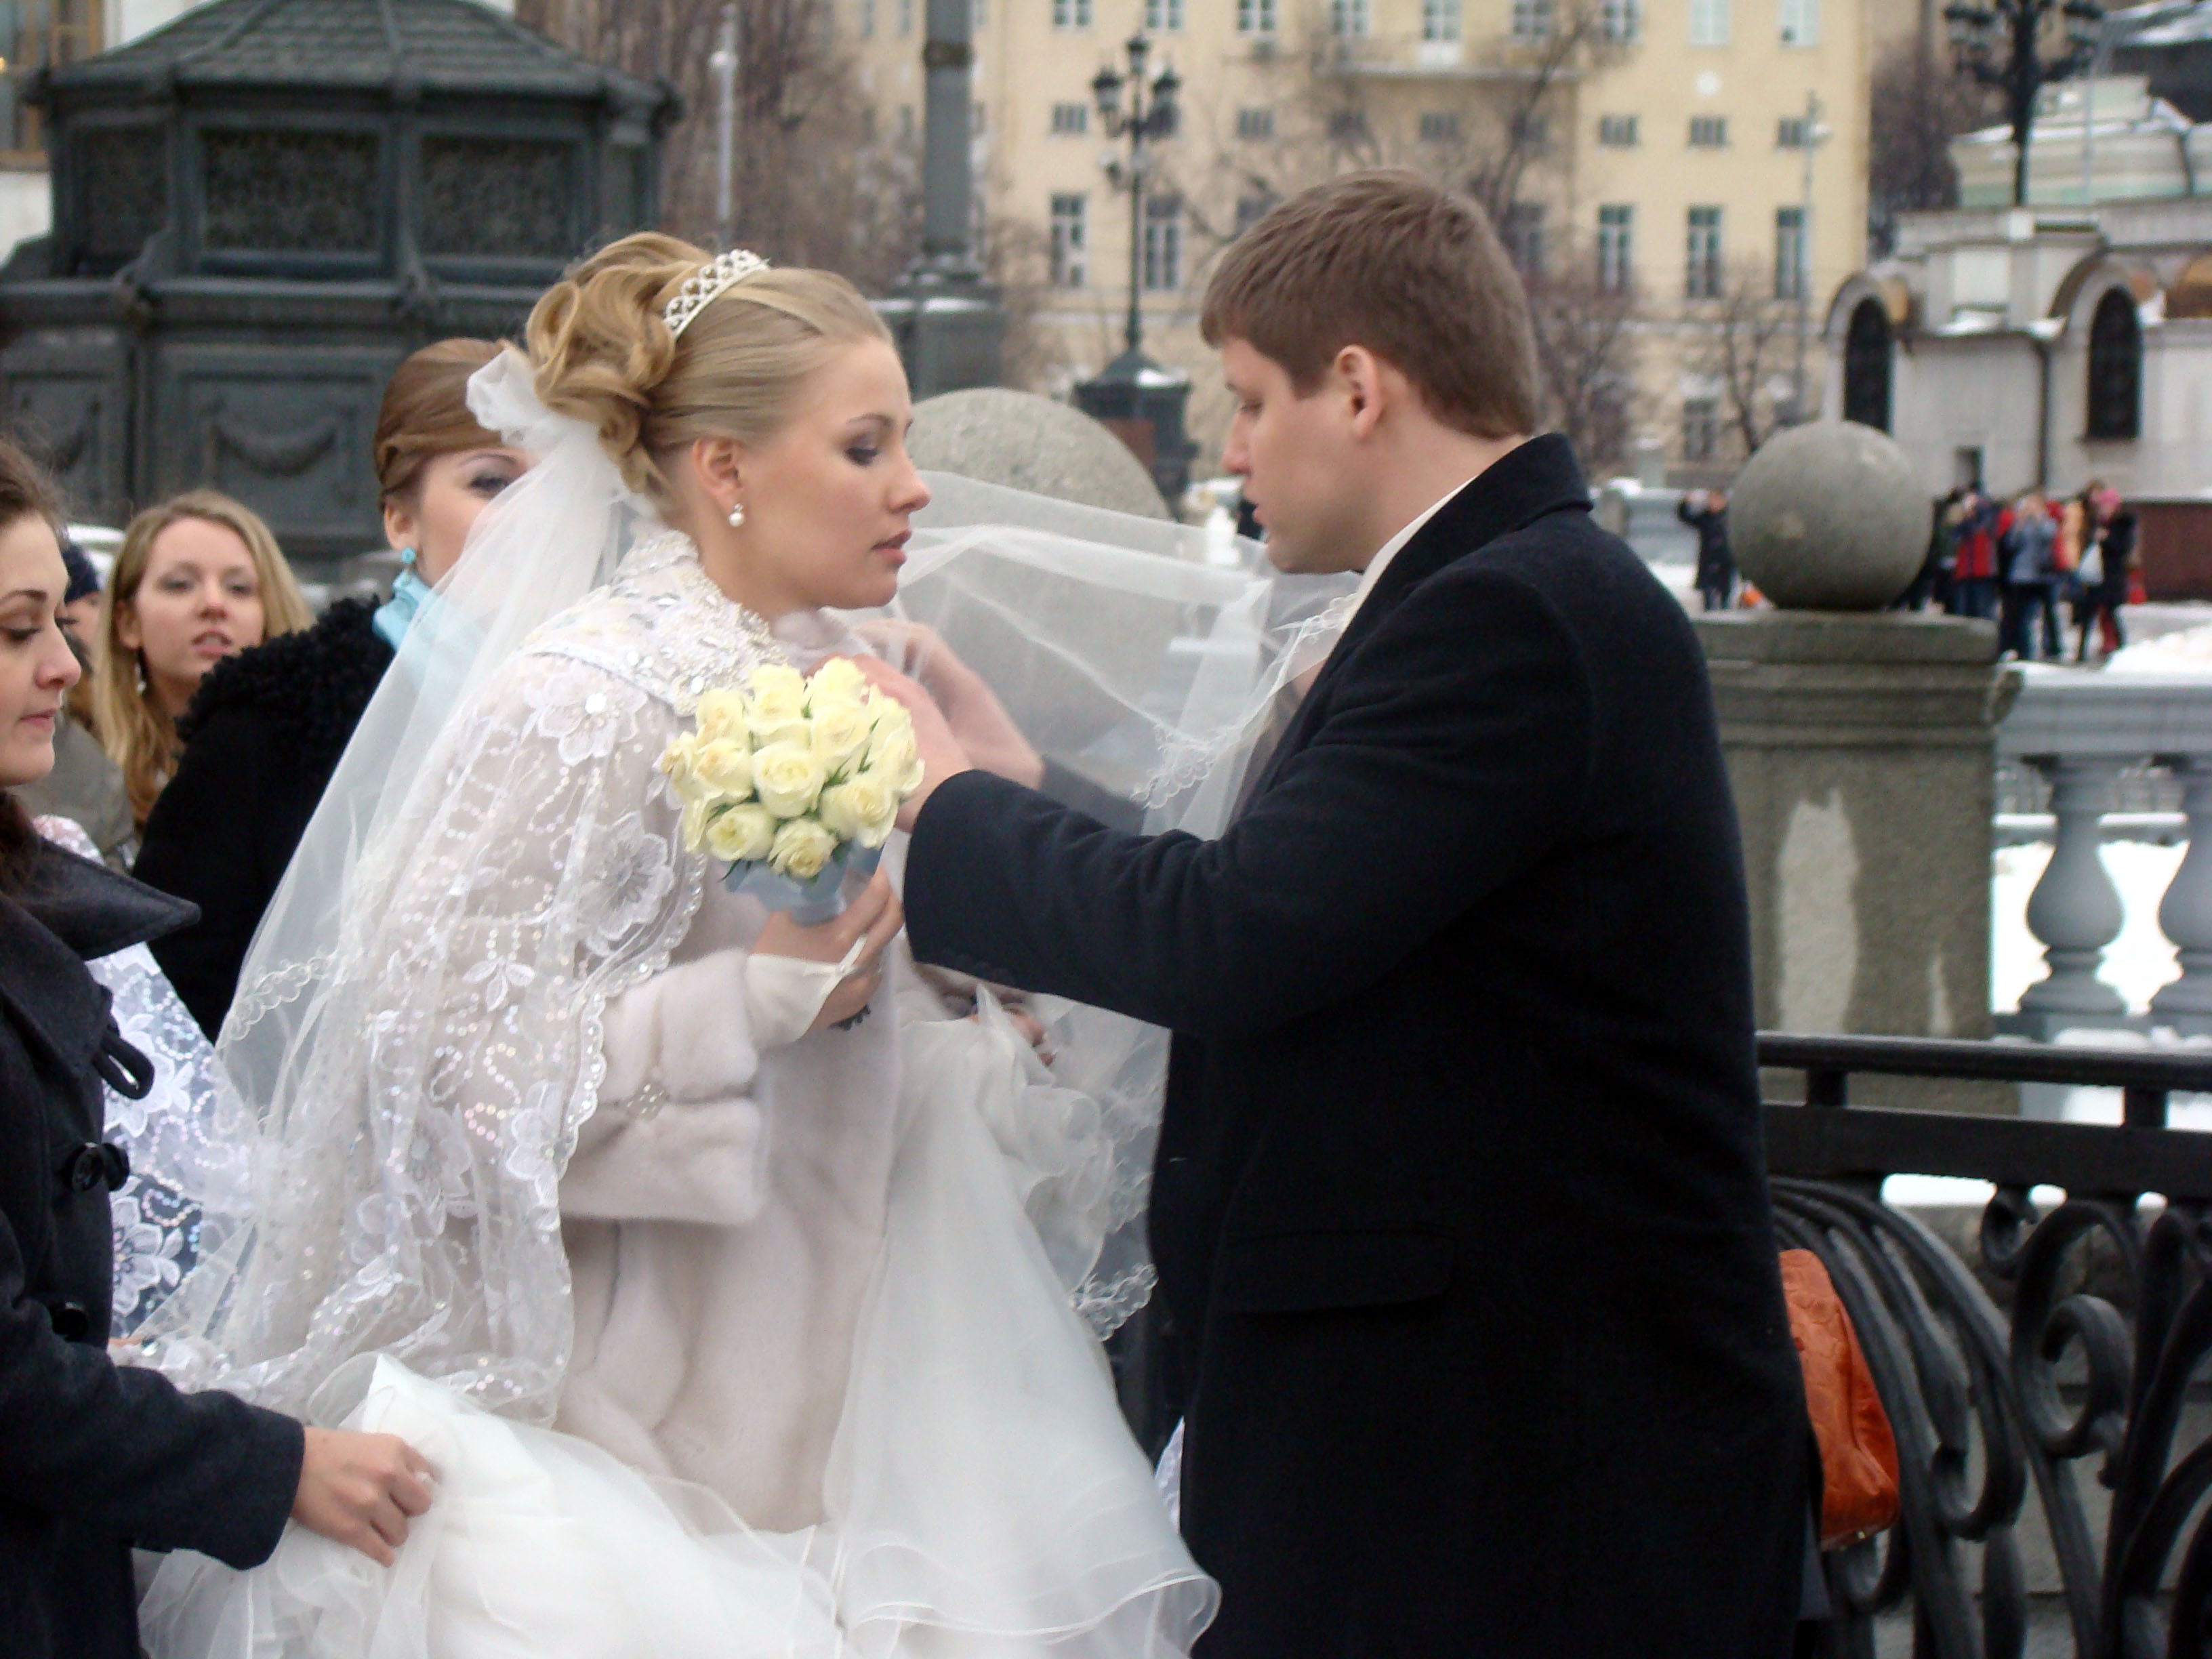
man, woman, male, wedding, bride, groom, marriage, ceremony, sony, moscow, dsc, h9, dsch9